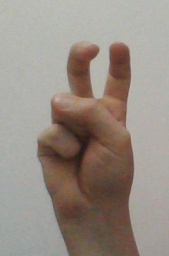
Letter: toot